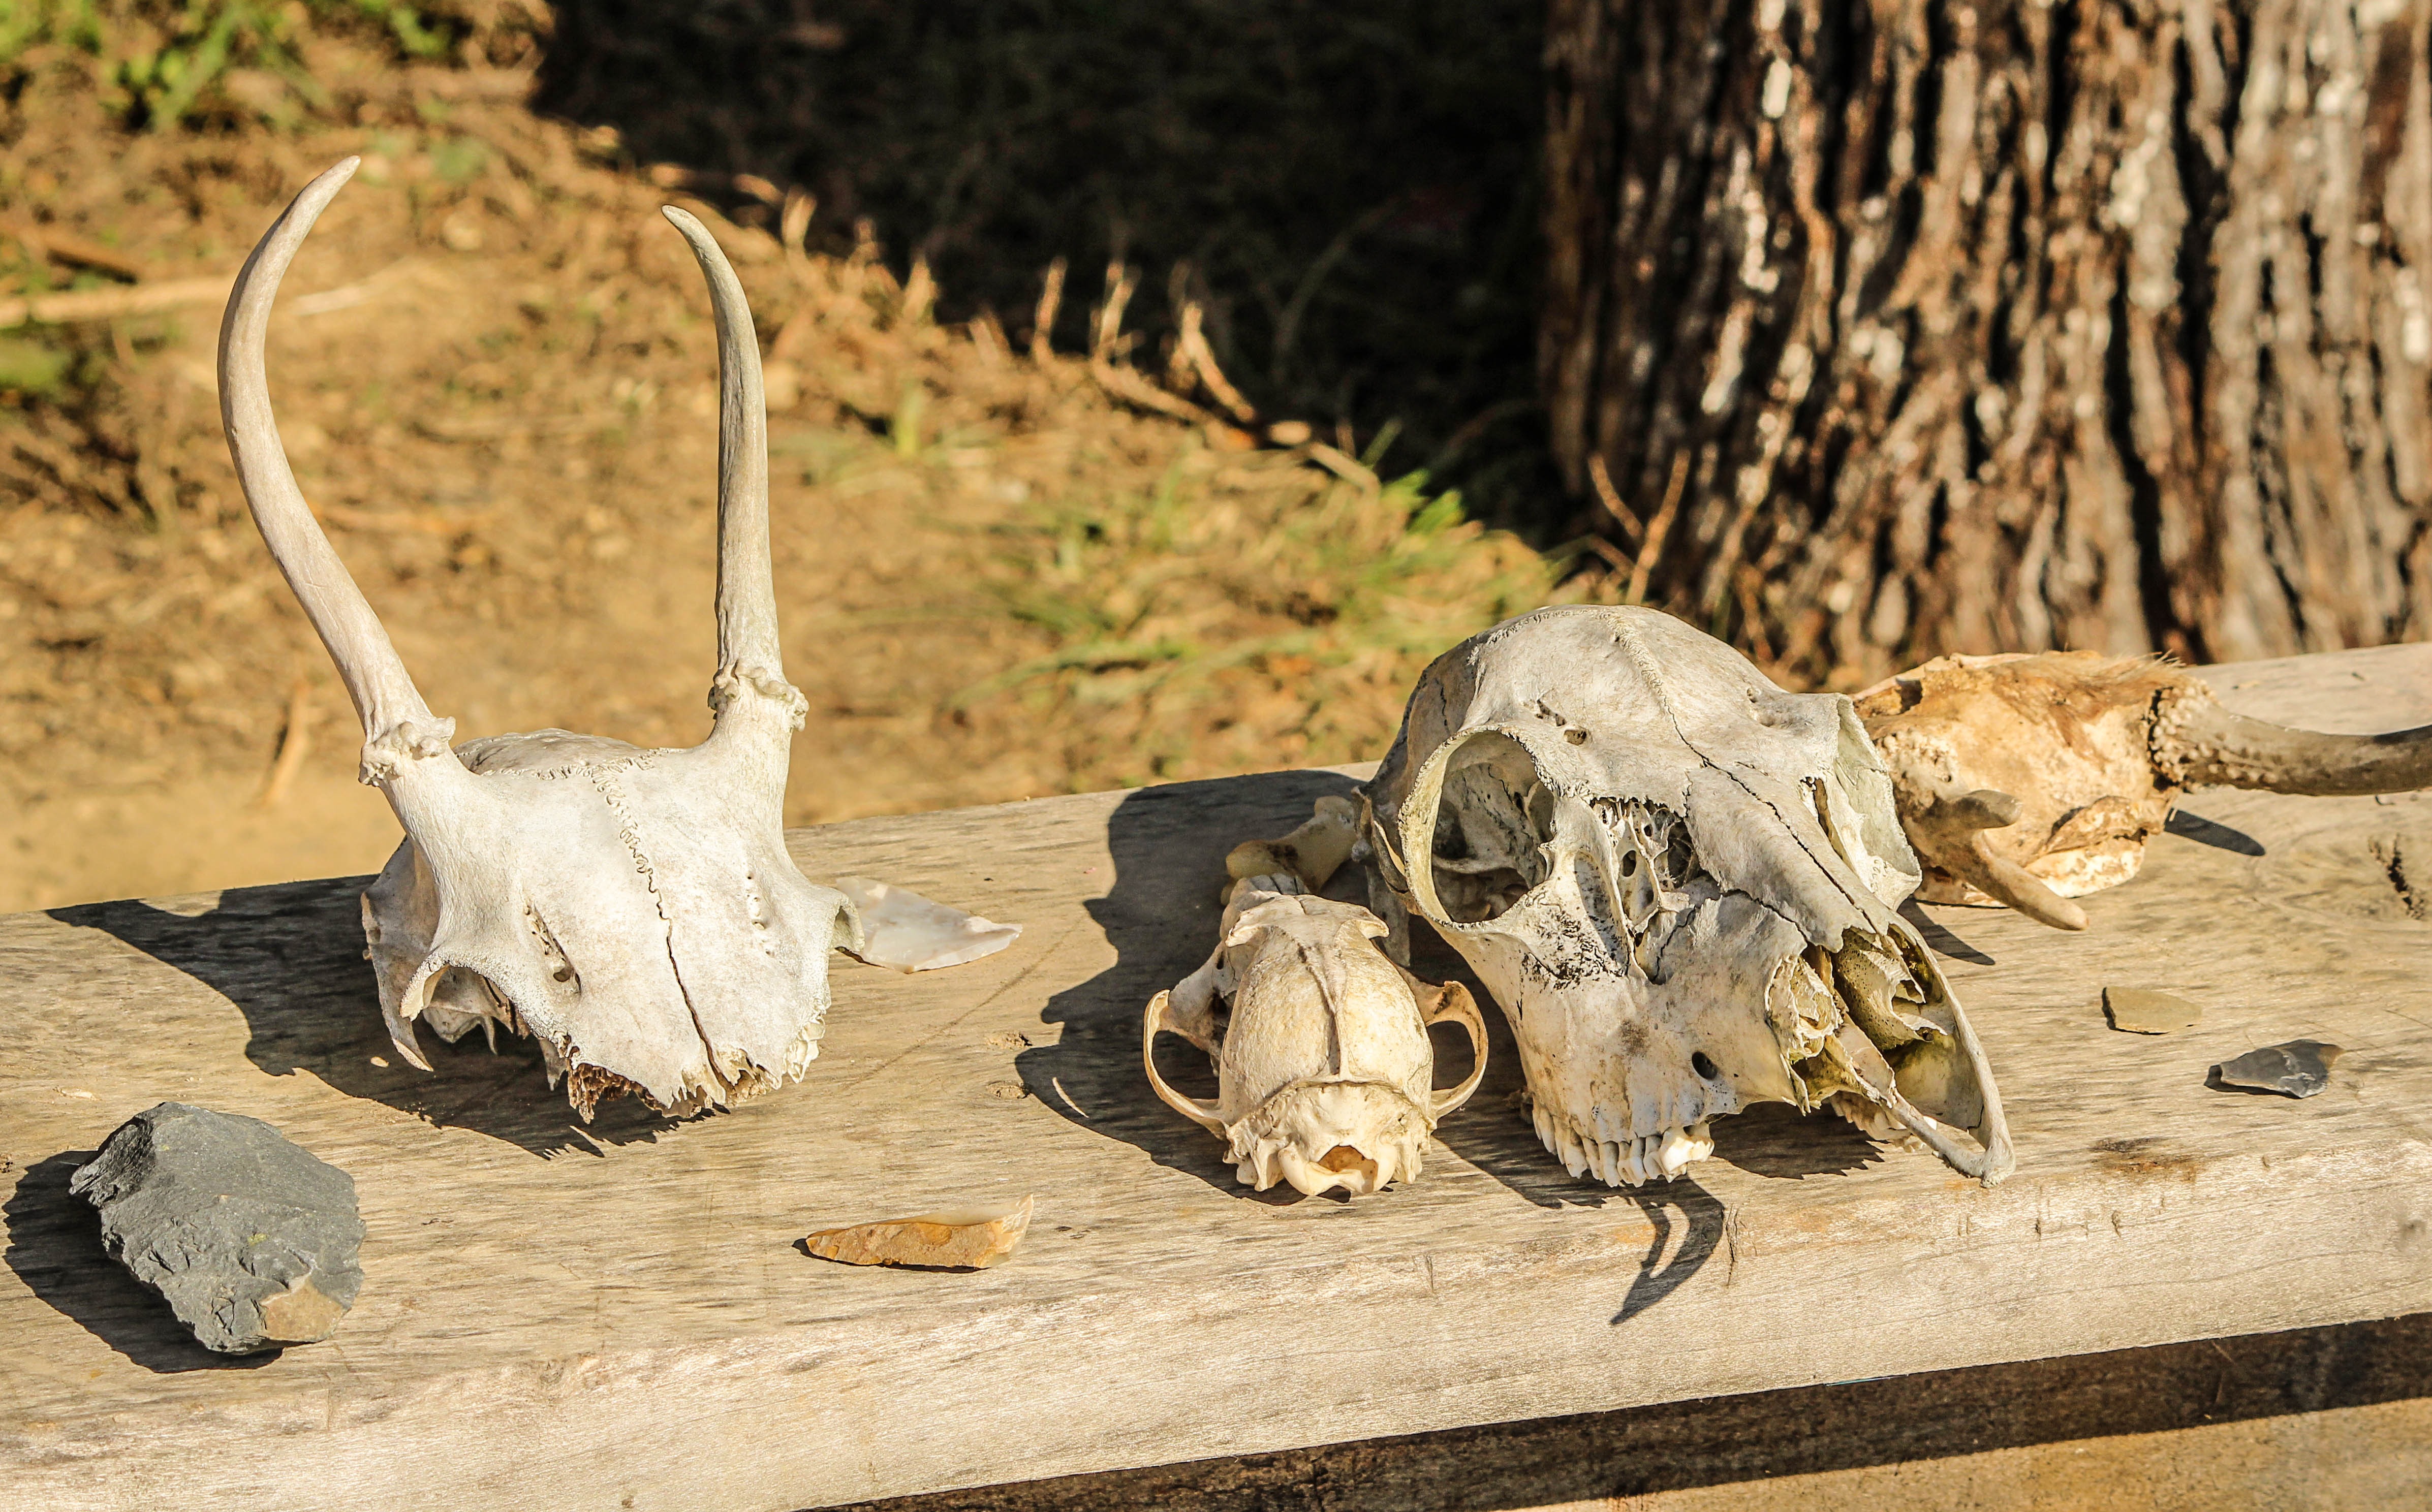
wood, sculpture, art, bones, skulls, carving, flint, arrowhead, stone tools, scrapers, native american artifacts, virginia indians